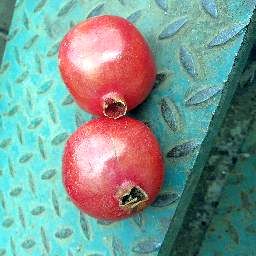
Fruit: Pomegranate
Quality: Good